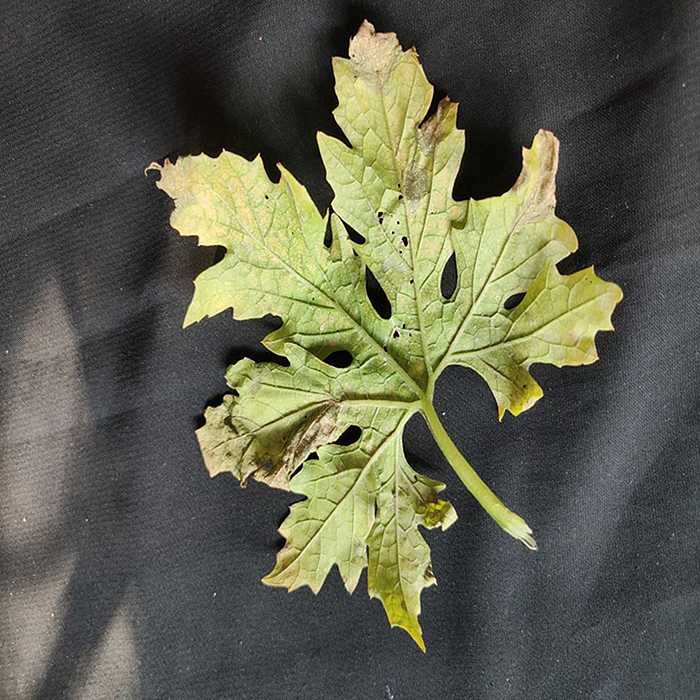
Plant: Bitter Gourd
Label: Fusarium wilt